Dead Men Walk

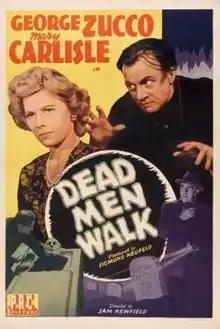
Film poster for "Dead Men Walk"

Dead Men Walk is a 1943 American horror film produced by Sigmund Neufeld for Producers Releasing Corporation (PRC). It is an original story and screenplay by Fred Myton, starring George Zucco, Mary Carlisle, Nedrick Young, and Dwight Frye, directed by Sam Newfield. It was originally distributed by PRC and reissued in the US in 1948 by Madison Pictures, Inc.